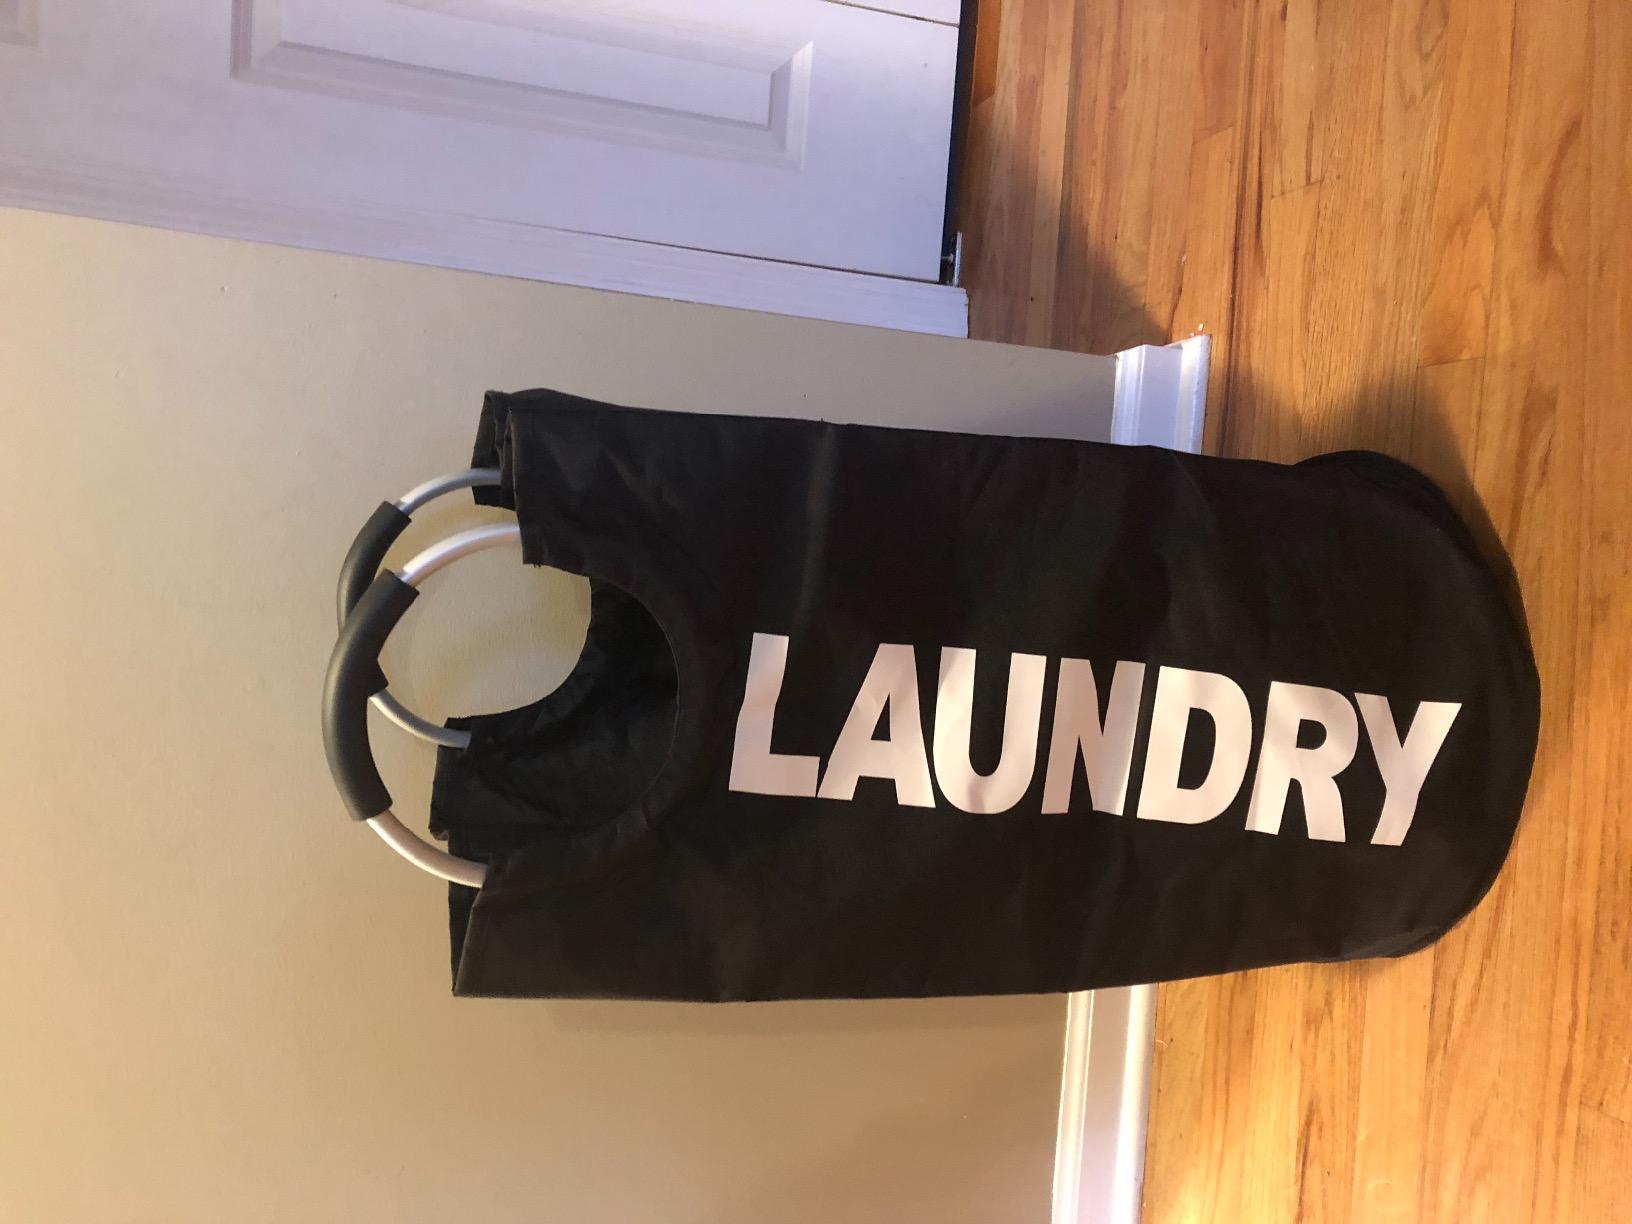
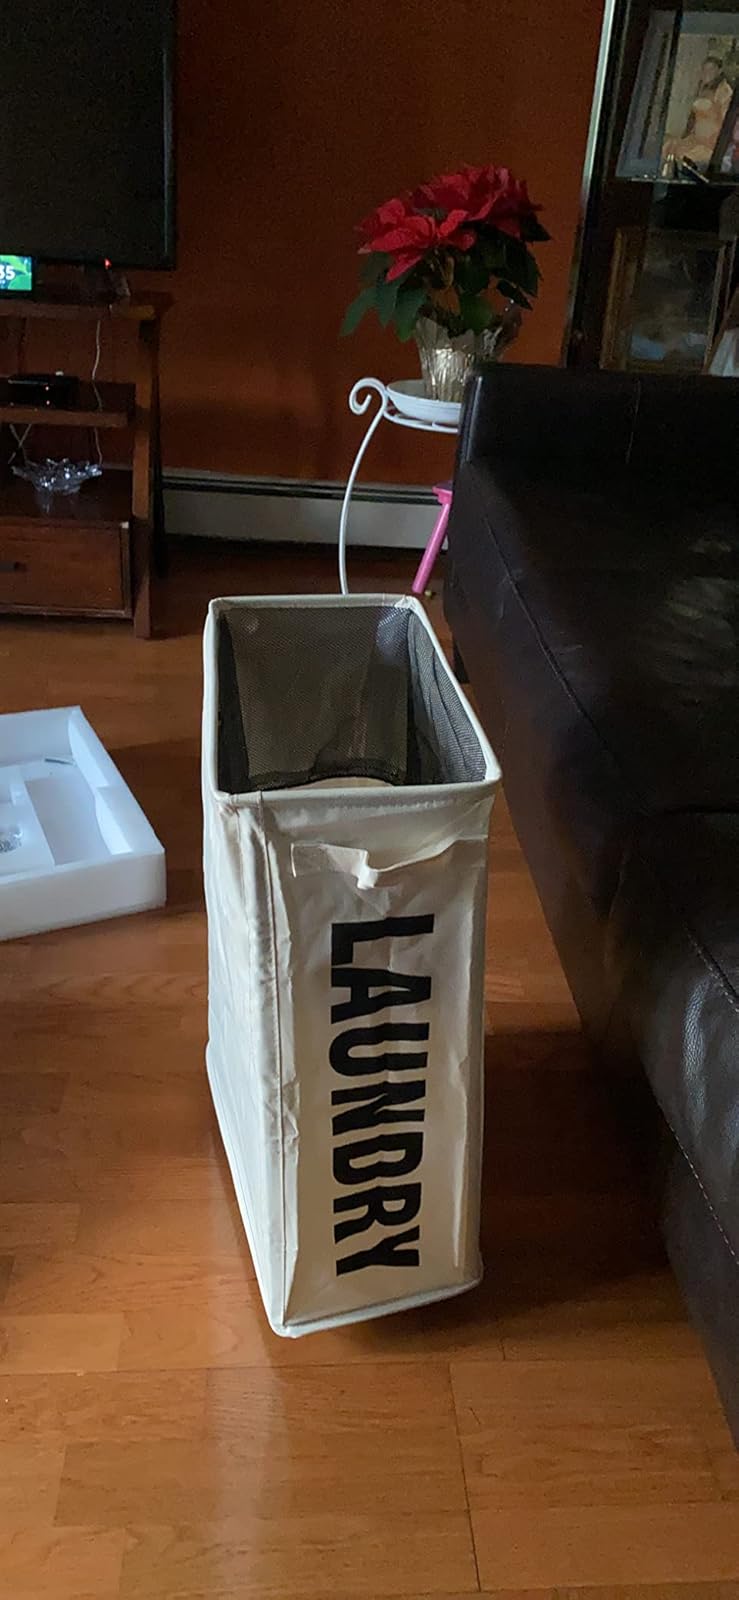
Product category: items_hamper
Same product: no